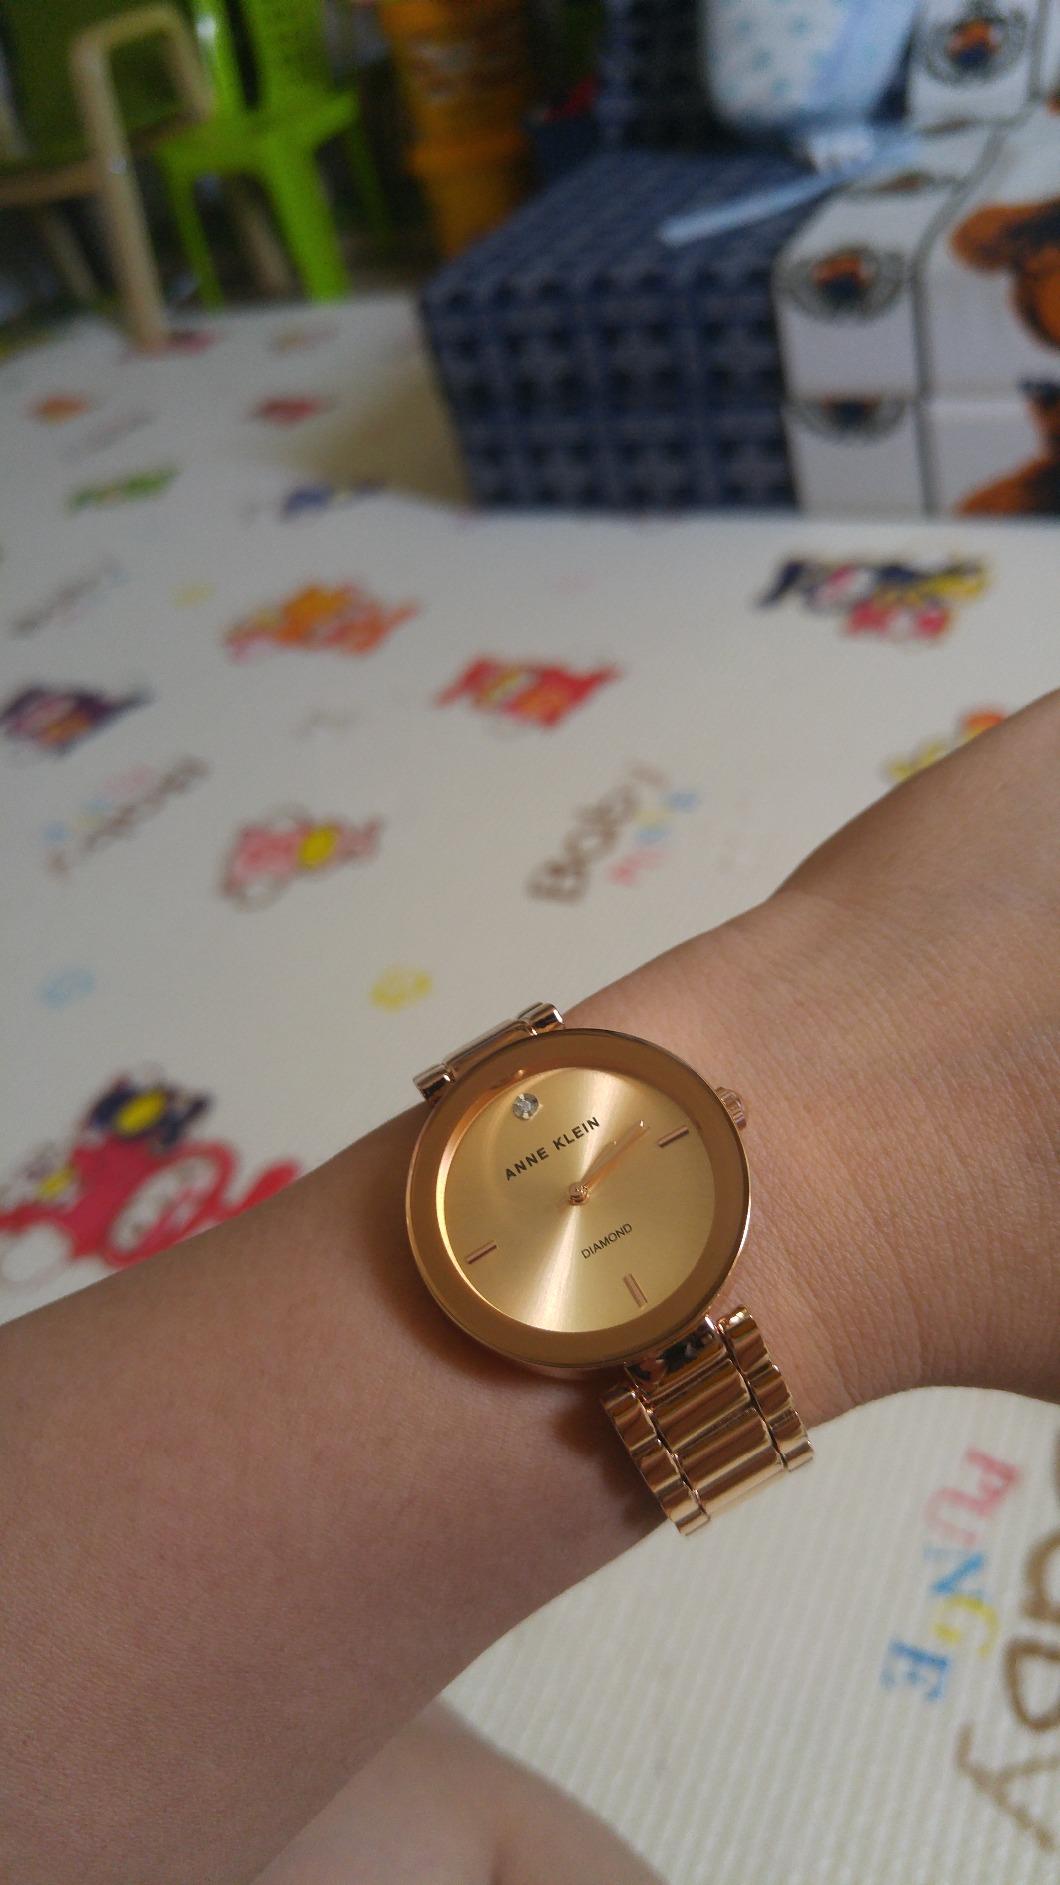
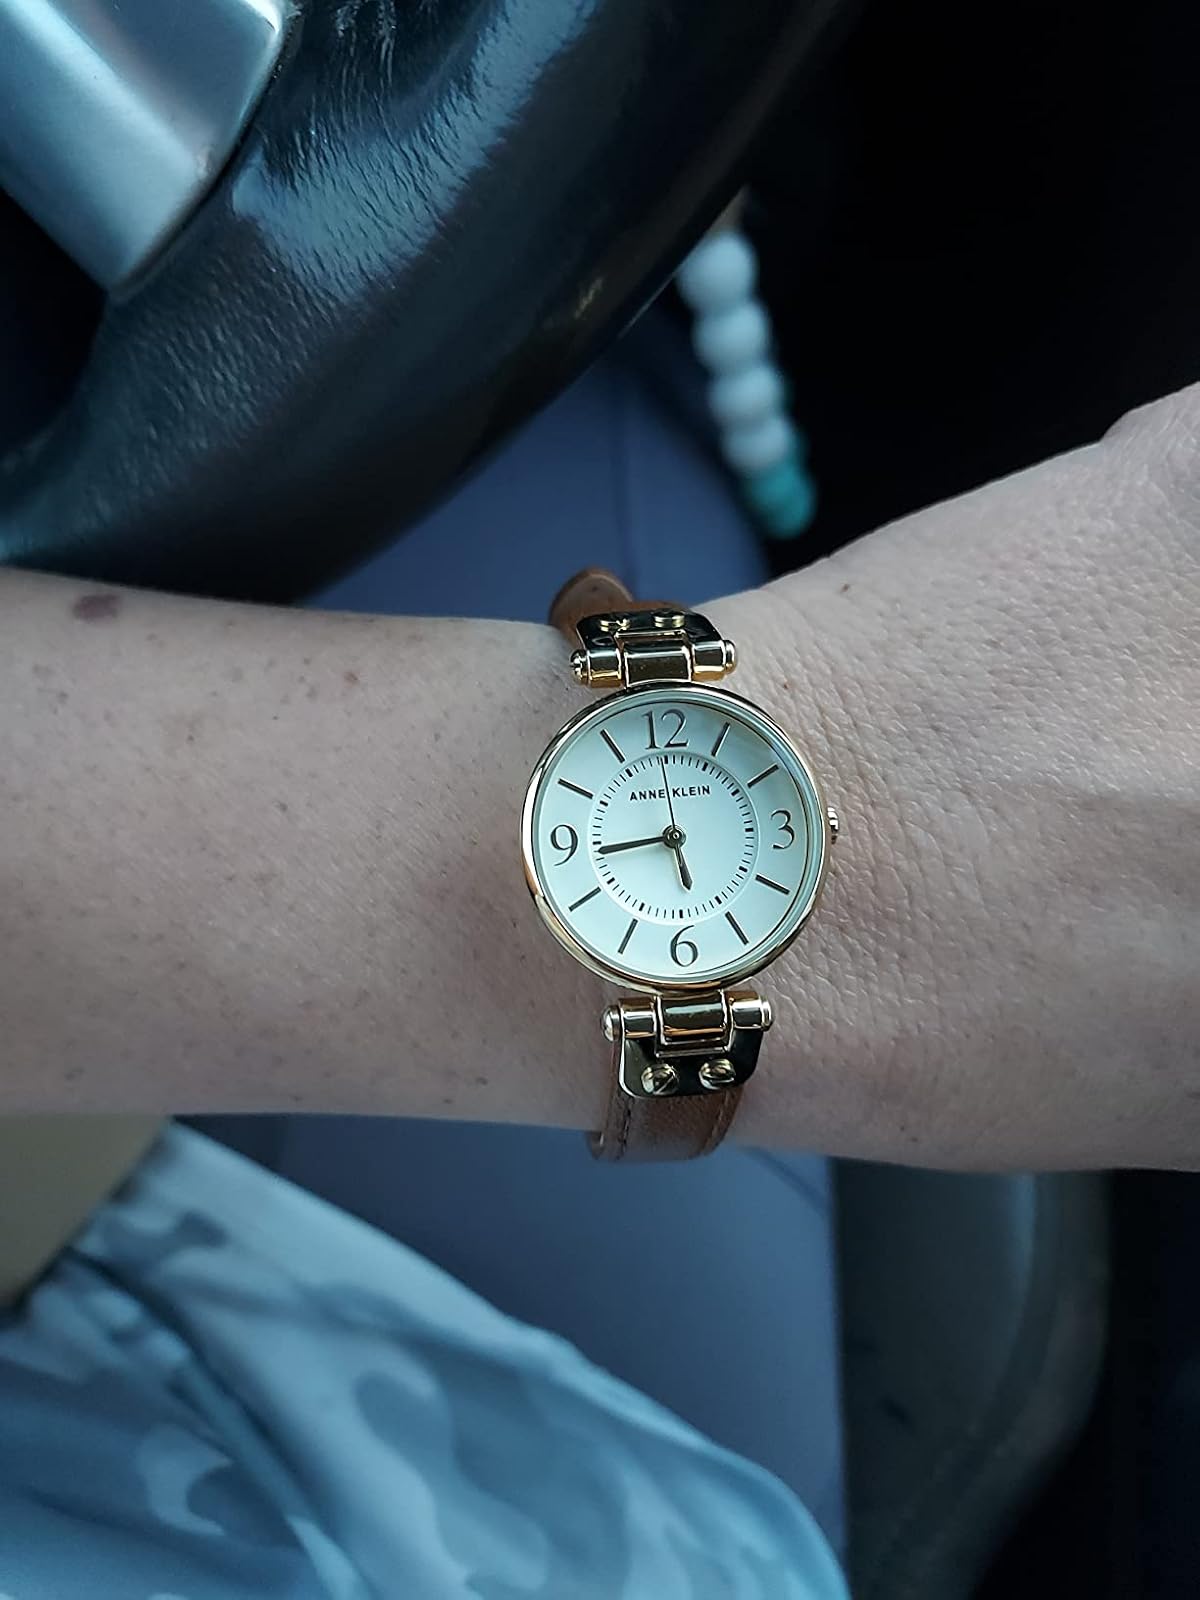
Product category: accessories_watch
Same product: no